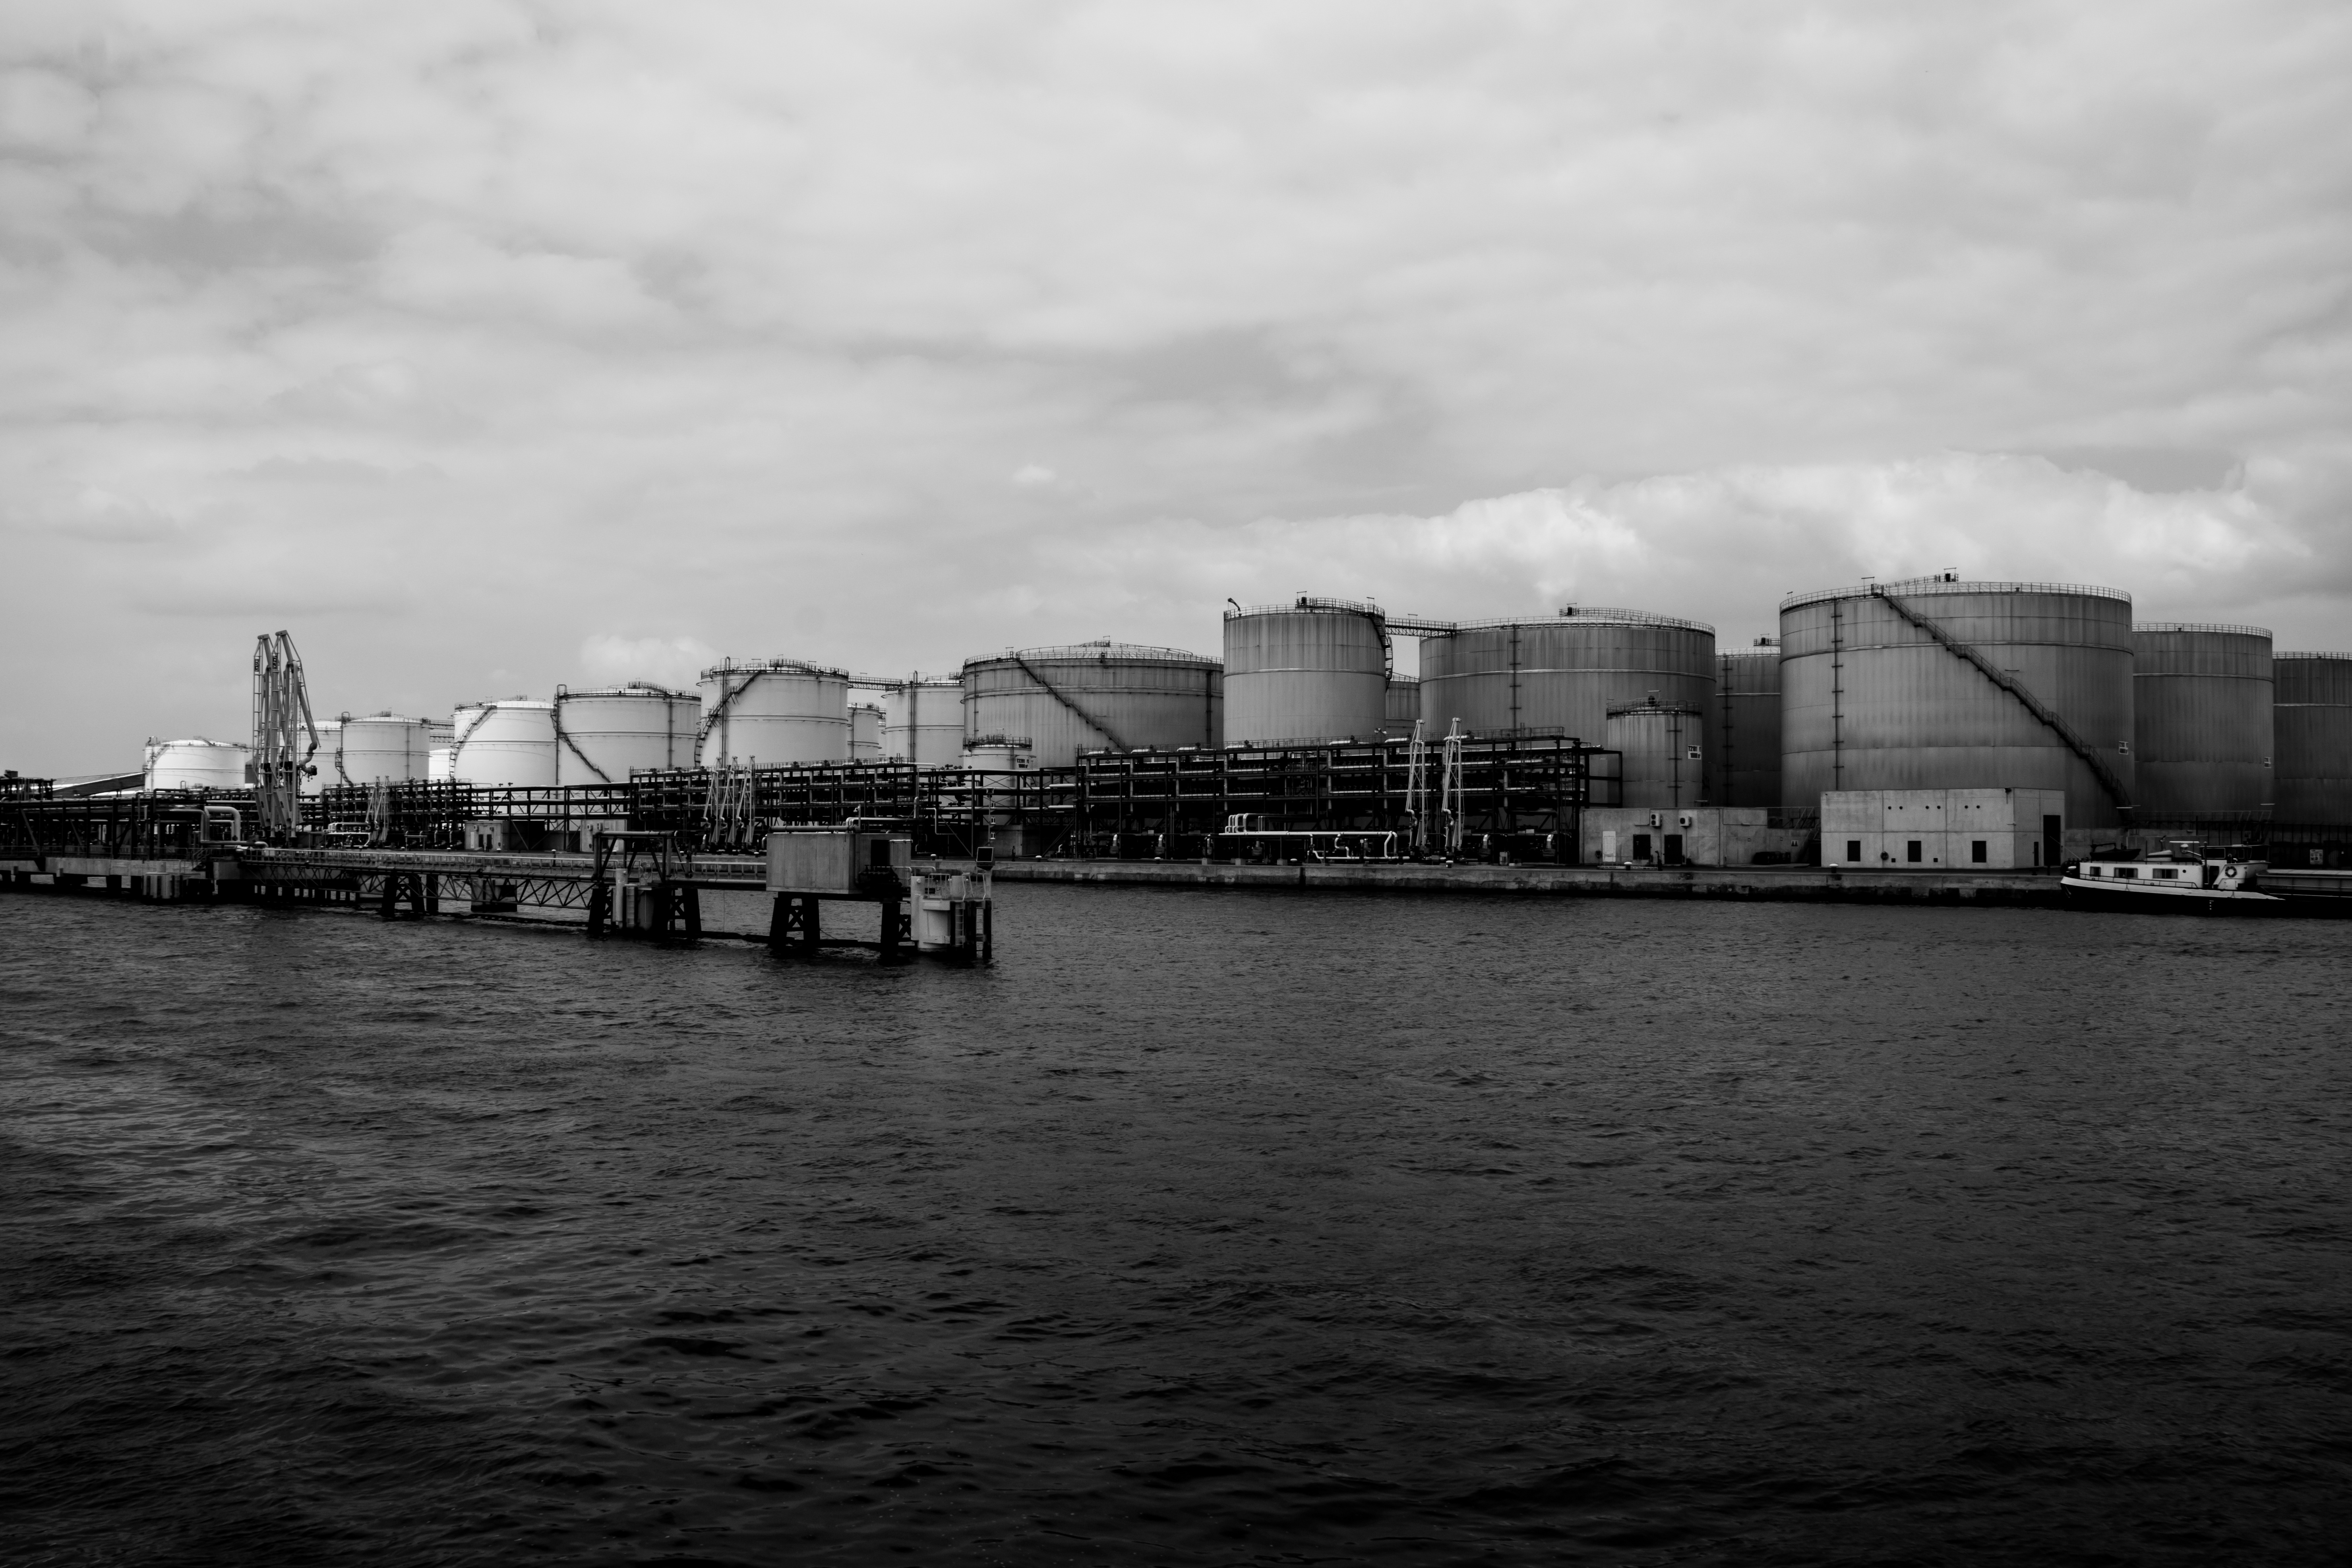
sea, water, horizon, dock, cloud, black and white, bridge, skyline, photography, lake, city, pier, river, ship, cityscape, vehicle, port, monochrome, waterway, shipping, oil, antwerp, urban area, monochrome photography, oil tank